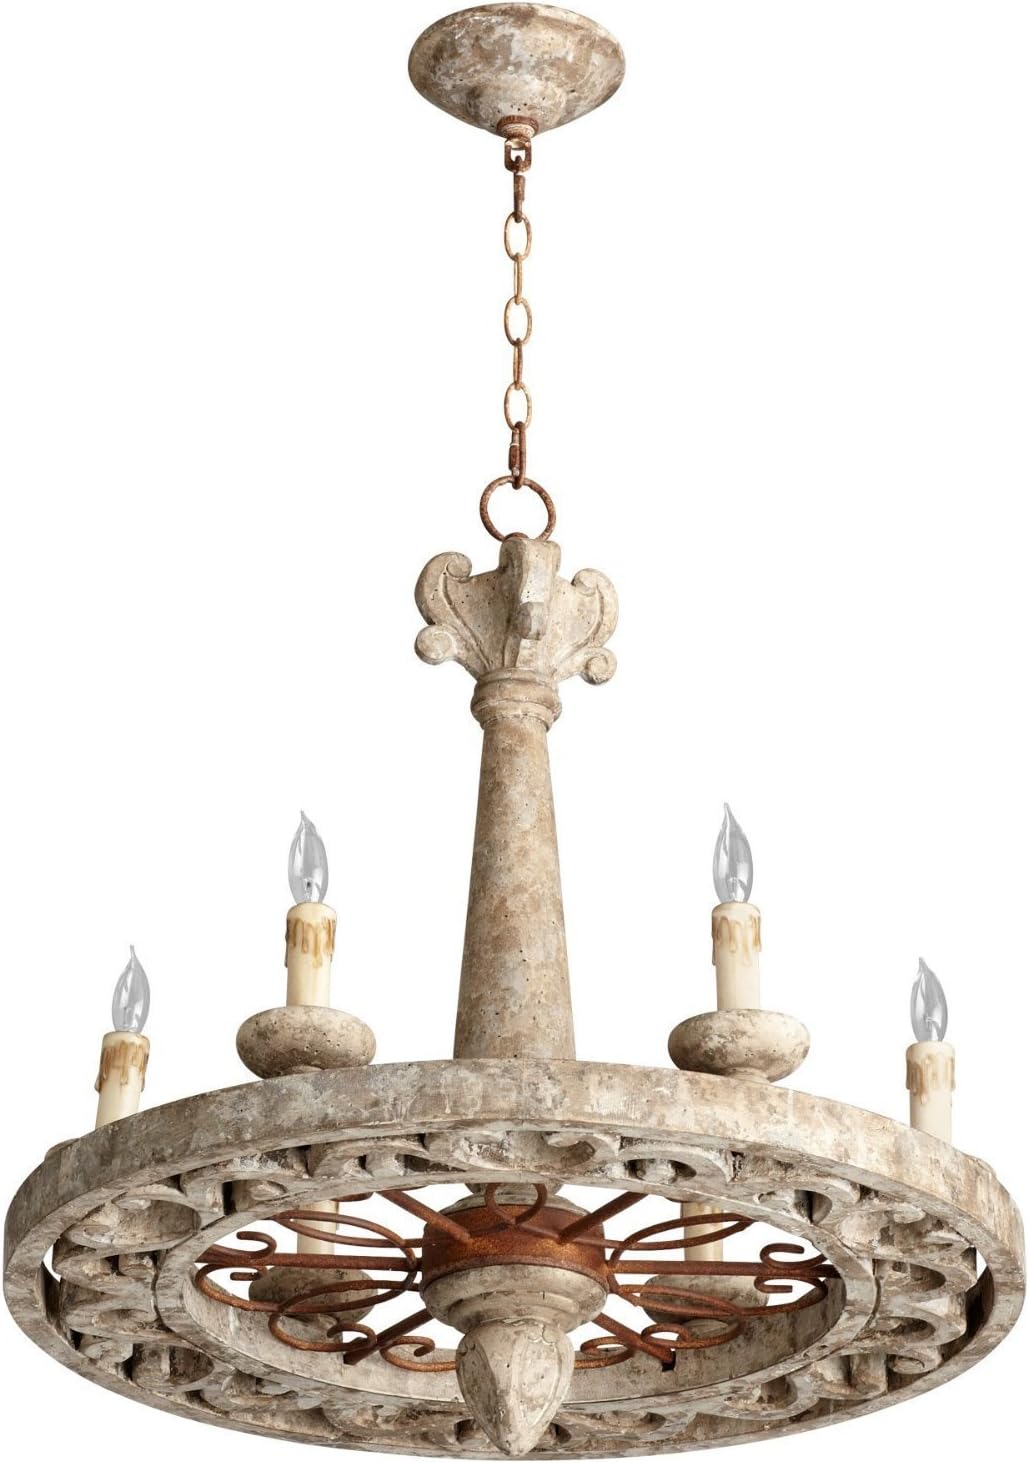
Cyan Lighting 05255 Malouet - Six Light Chandelier, Nantucket Gray Finish
Category: Tools & Home Improvement
Cyan Design 05255 Malouet Nantucket Gray 6 Light Chandelier
Features: Finish: Nantucket Gray | Lamp Type: Candelabra | Material: Wood | Height: 24 inches | Length: 26 inches